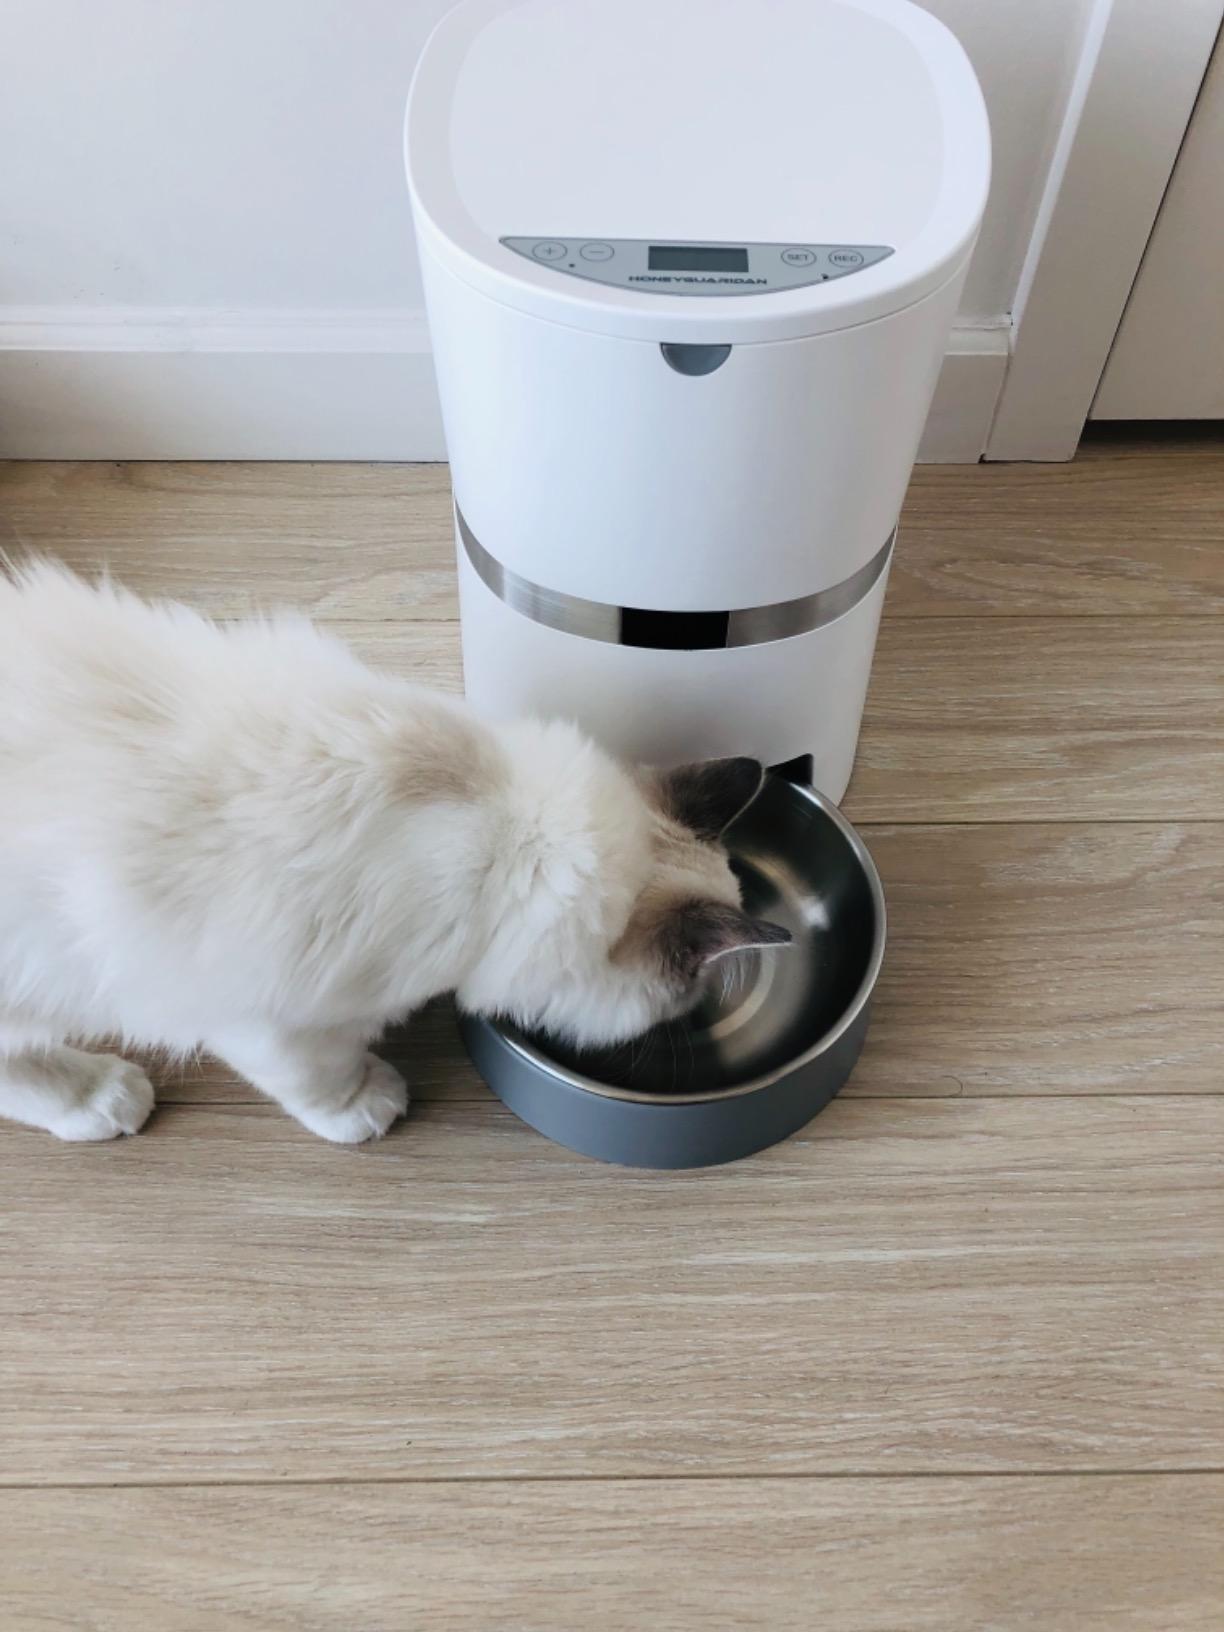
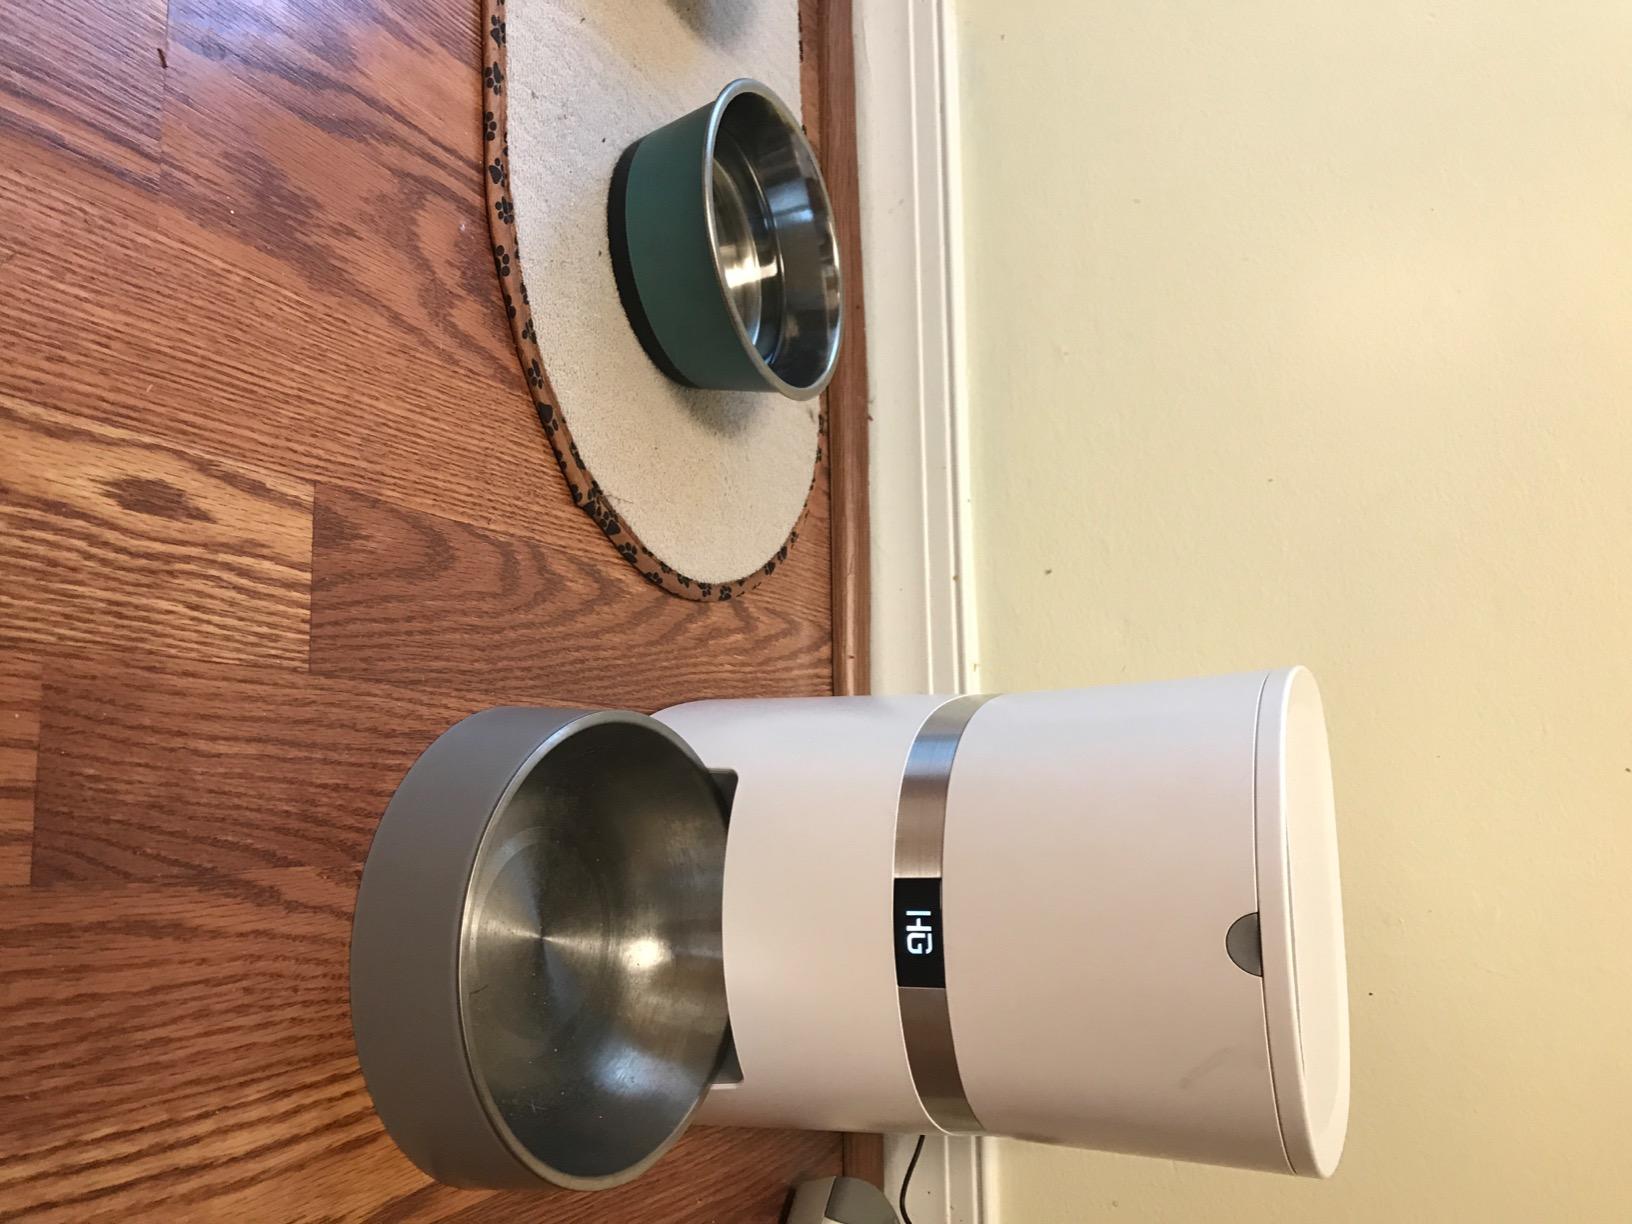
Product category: items_feeder
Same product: yes